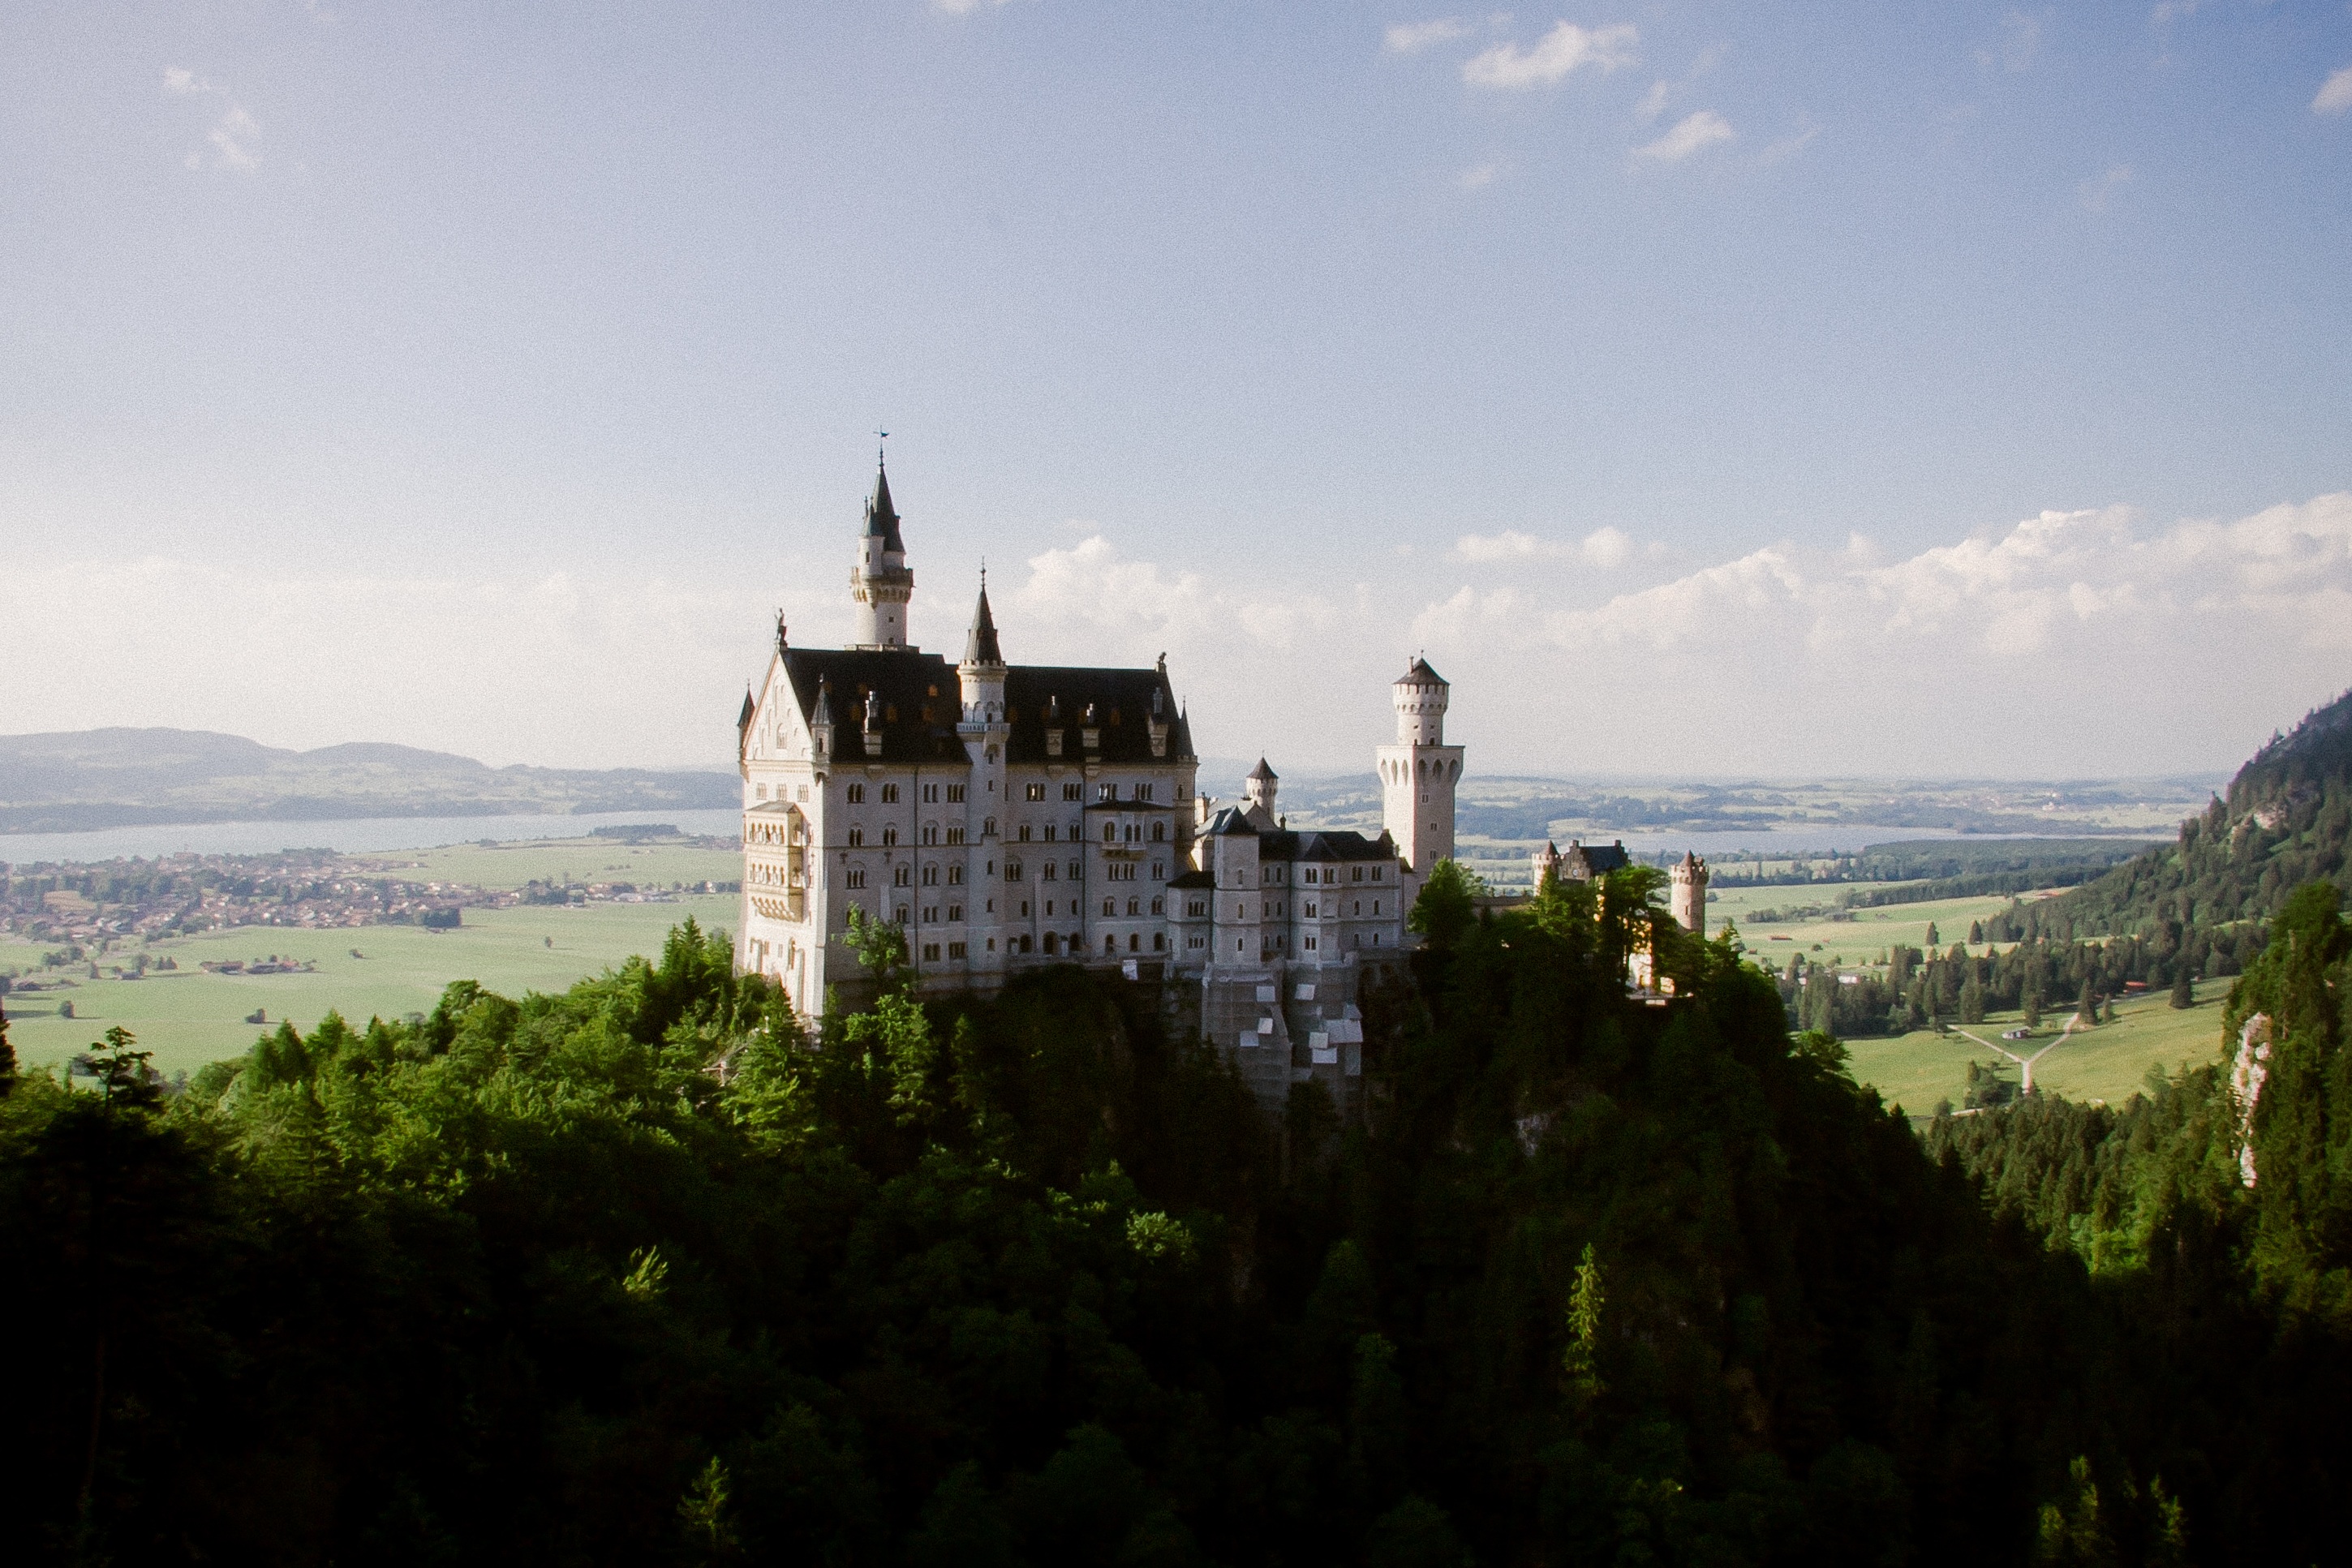
mountain, architecture, hill, view, building, chateau, palace, old, monument, travel, europe, tower, castle, ancient, landmark, sightseeing, attraction, historic, fortification, tourism, king, germany, neuschwanstein, famous, heritage